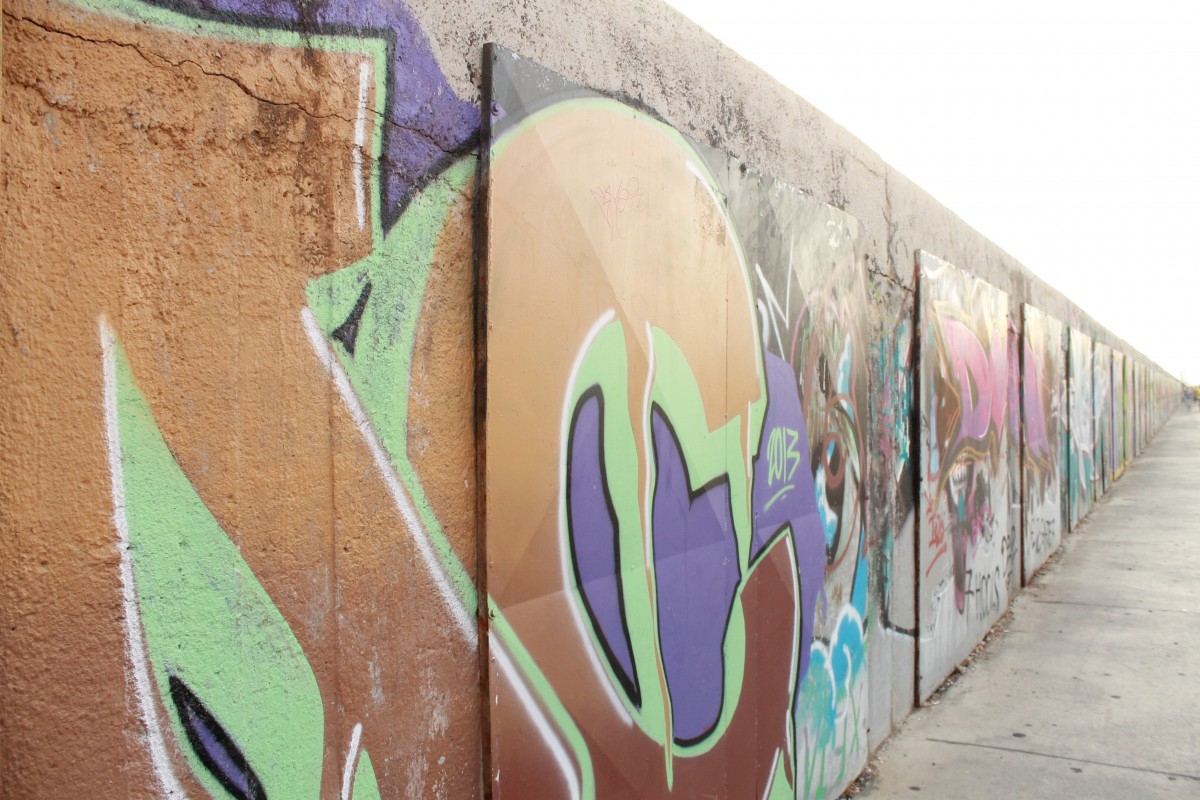
Tags: color, graffiti, art